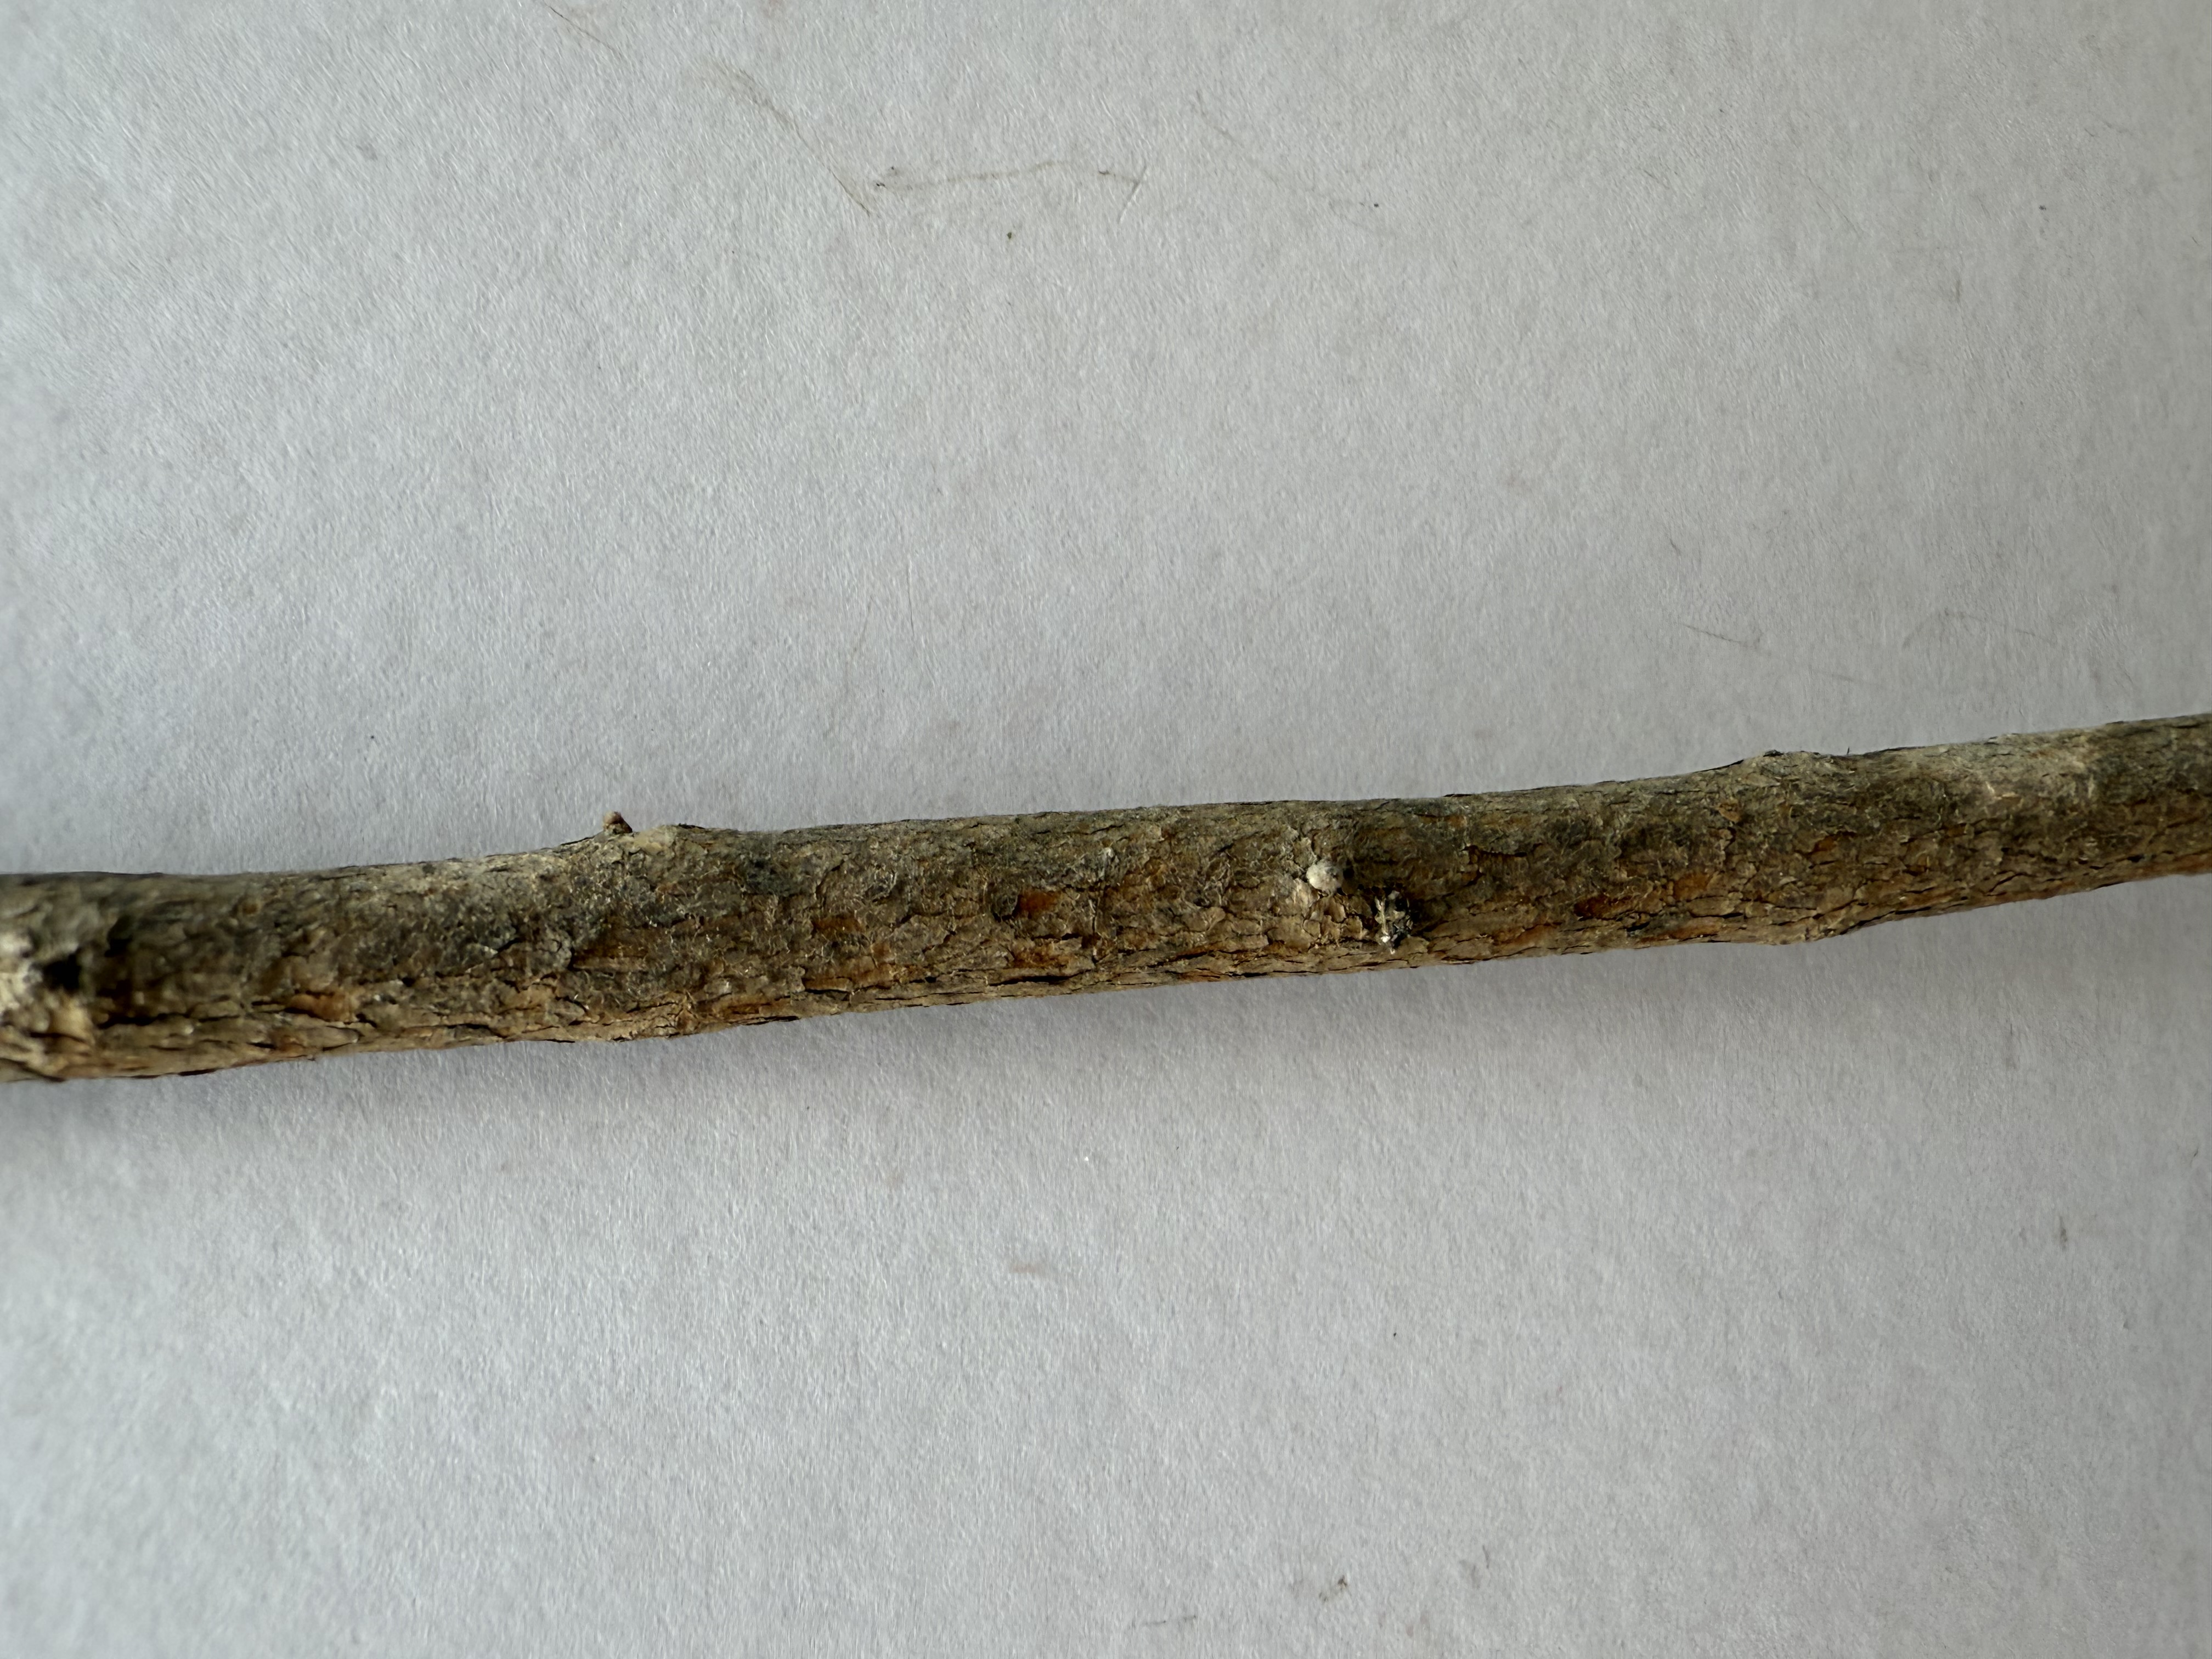
Variety: Feijoa